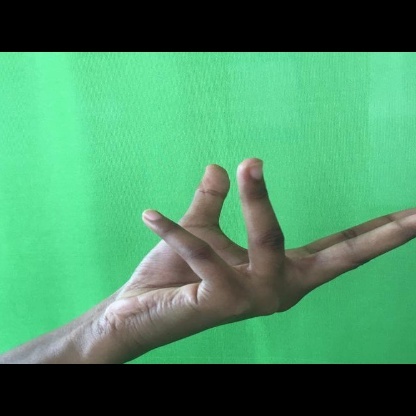
Mudra: Alapadmam